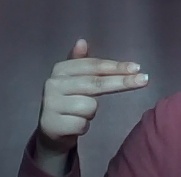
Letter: ghain